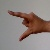
The image shows a hand gesture representing the letter 'Z' in Indian Sign Language.